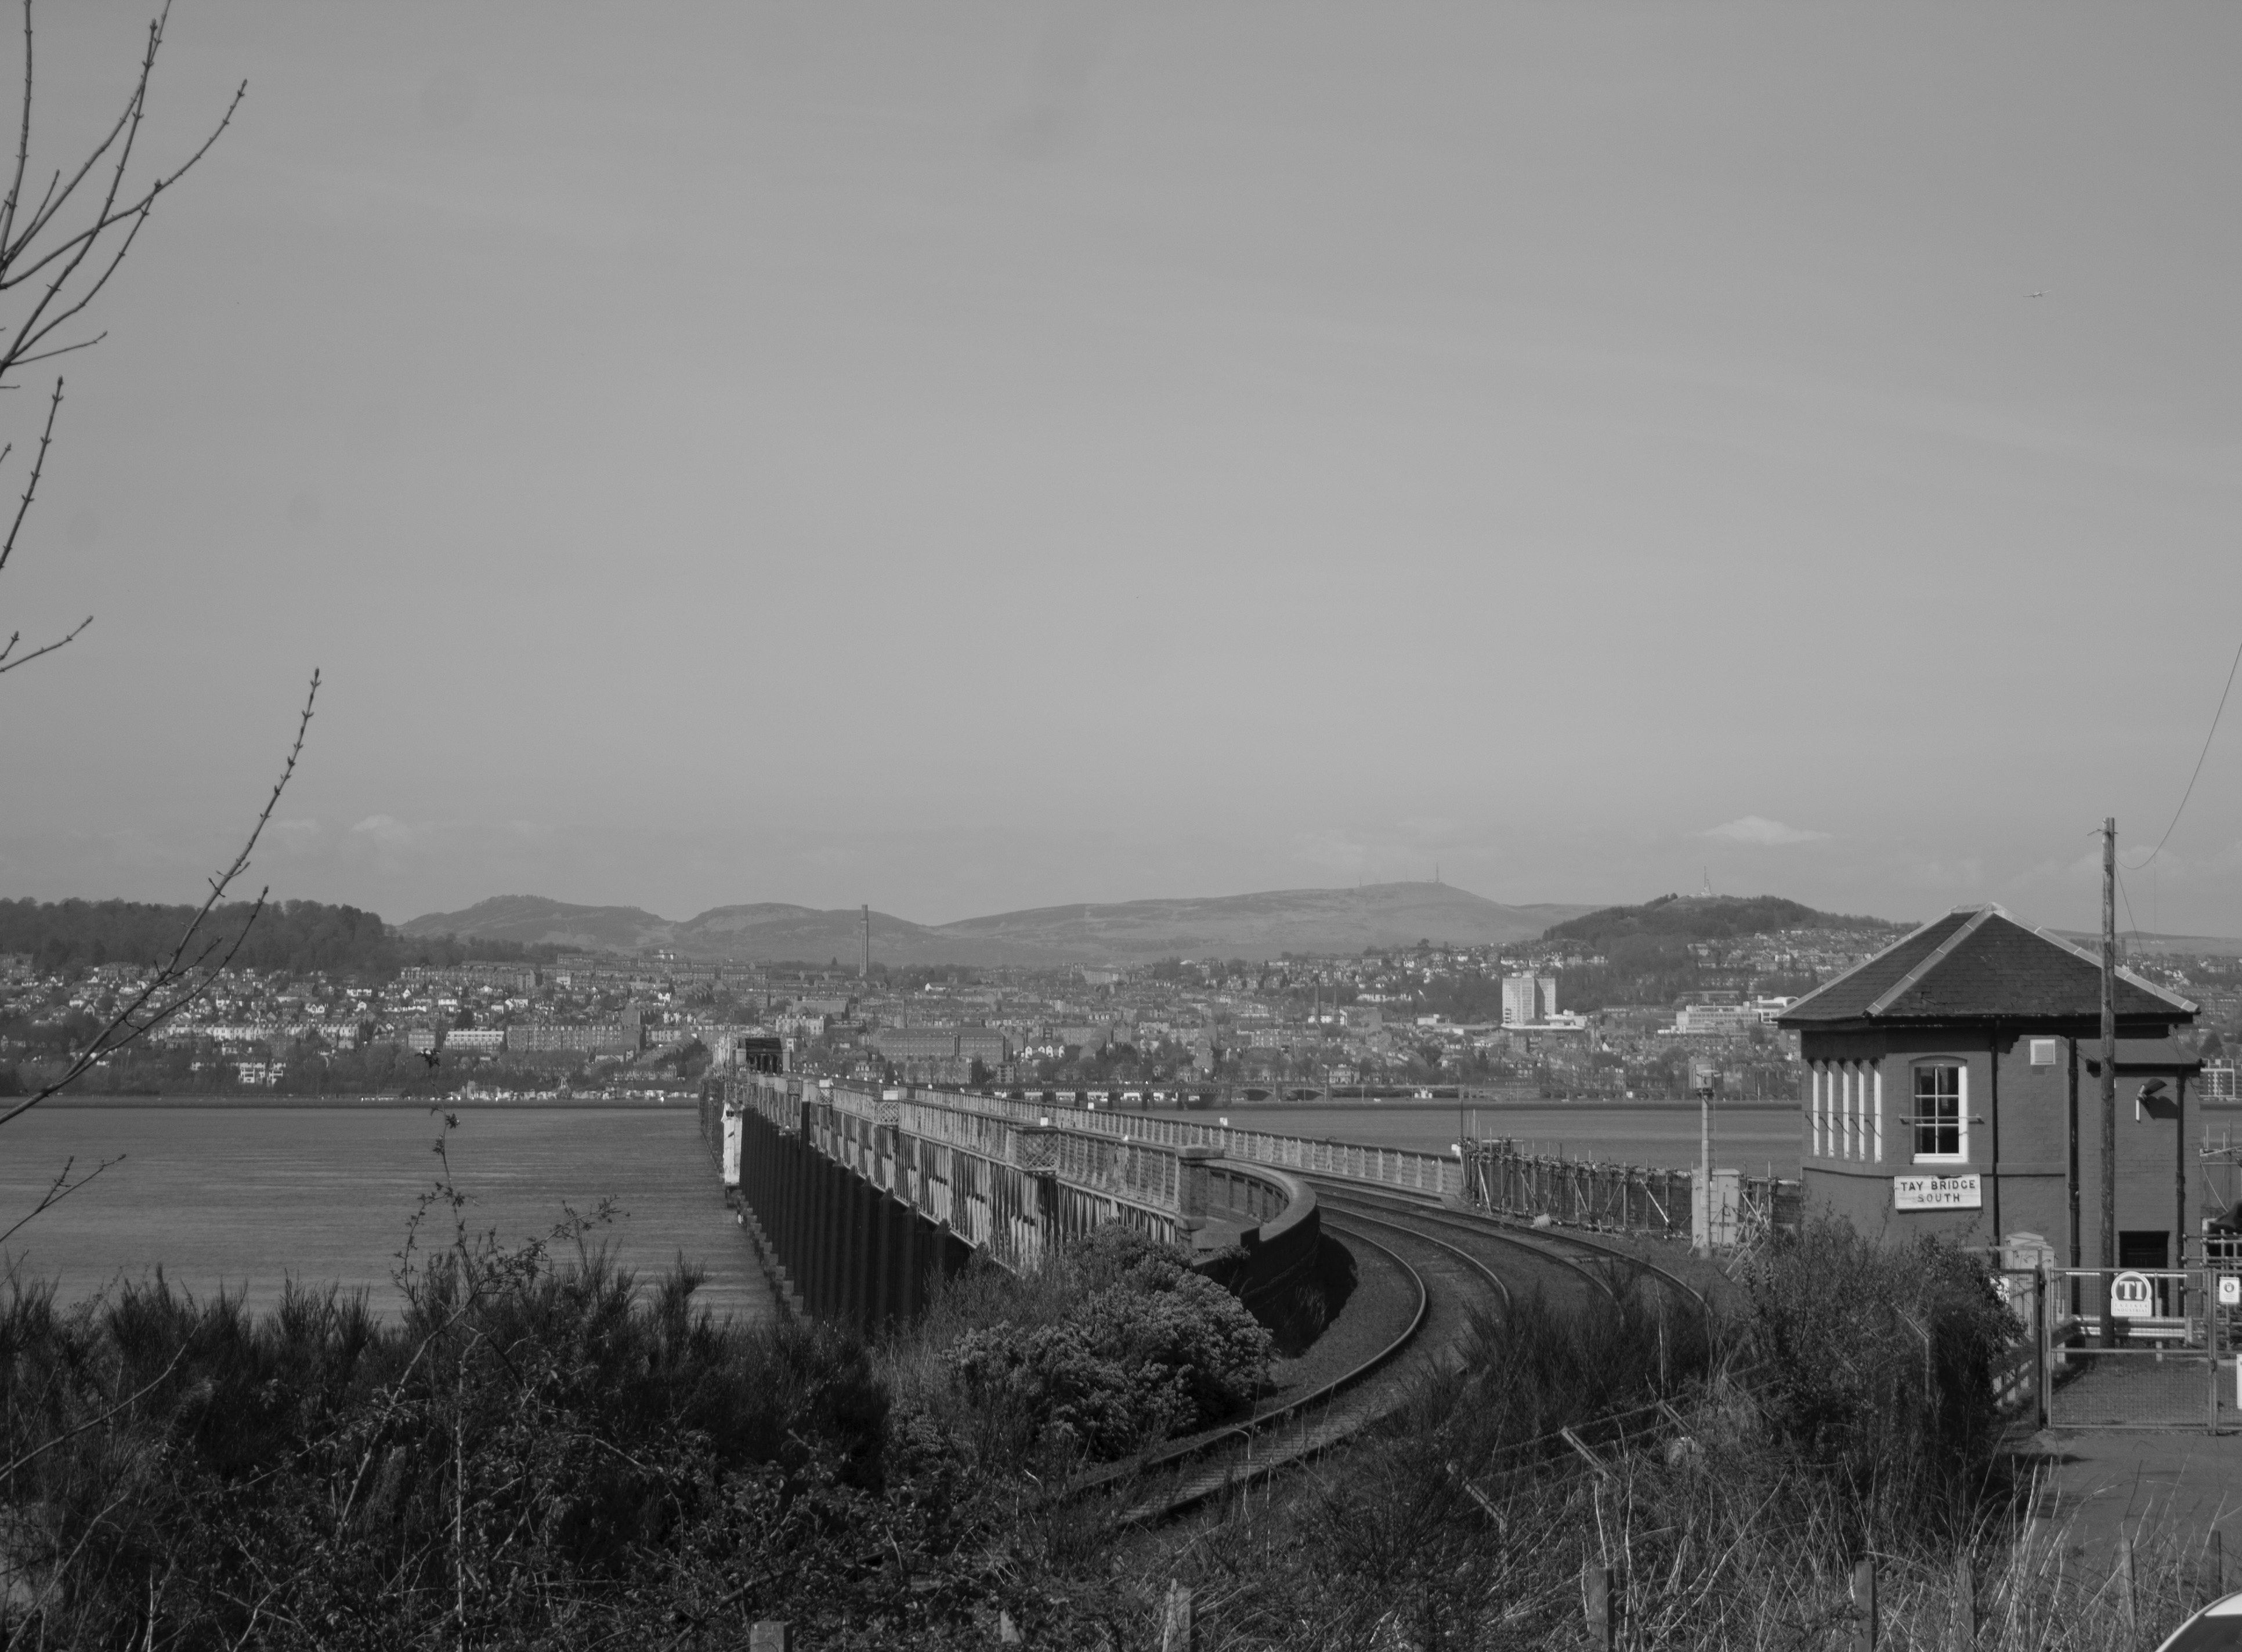
snow, black and white, mist, morning, transport, weather, monochrome, rural area, monochrome photography, atmospheric phenomenon